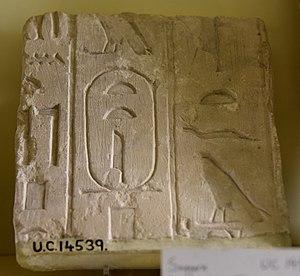
Dans l'Égypte antique, la titulature royale est l'ensemble des noms officiels par lesquels un pharaon est désigné dans les textes légaux et les grandes inscriptions dédicatoires. La titulature du roi d'Égypte se compose de cinq « Grands Noms », chacun formé d’un titre suivi d’un nom proprement dit. Ces cinq appellations définissent la nature royale et constituent en même temps une idéologie du pouvoir. L'usage de la titulature se met en place dès l'aube de la monarchie pharaonique et perdure jusqu'à la fin de l'institution au moment de l'incorporation de l'Égypte dans l'Empire romain.